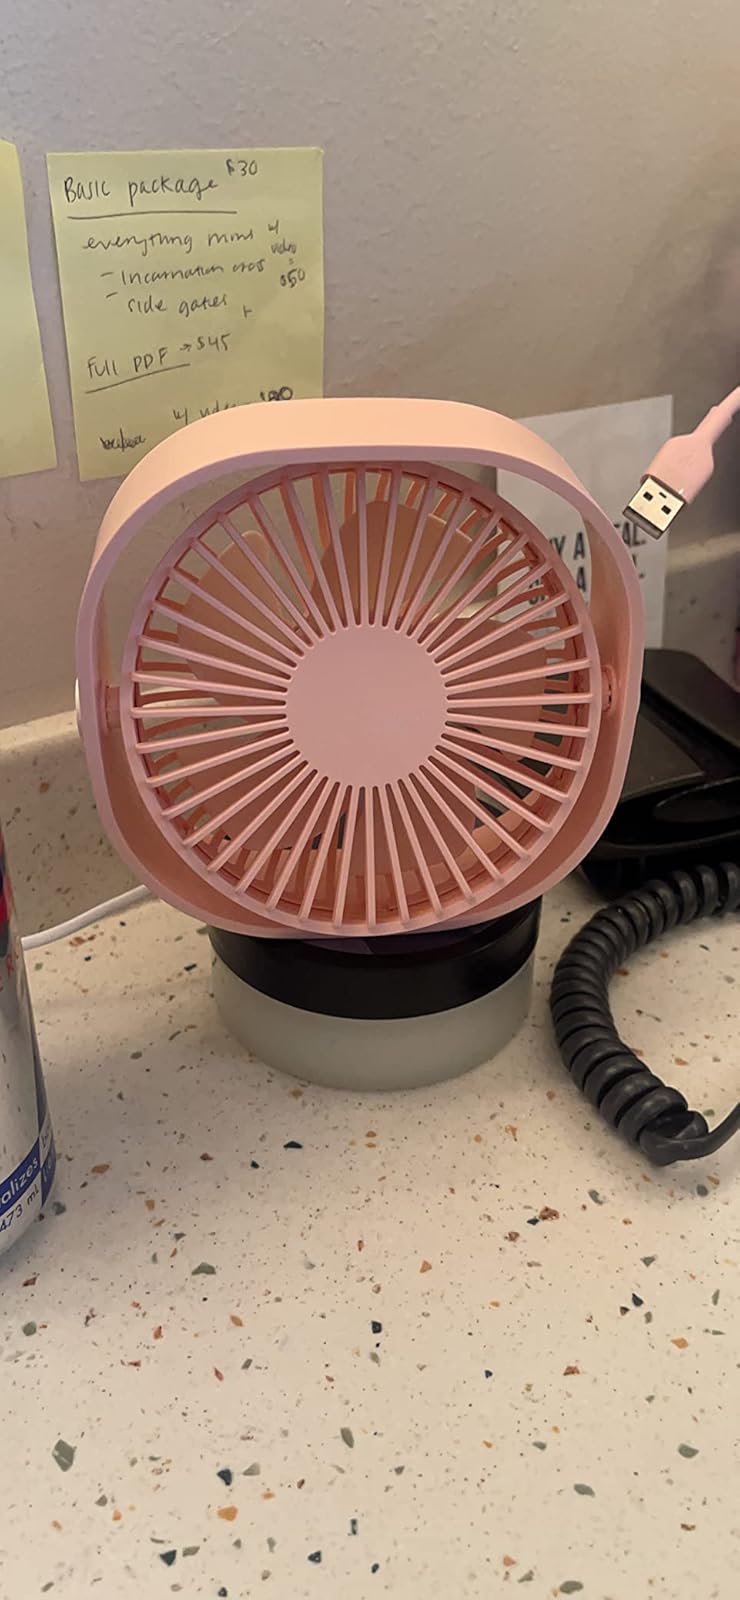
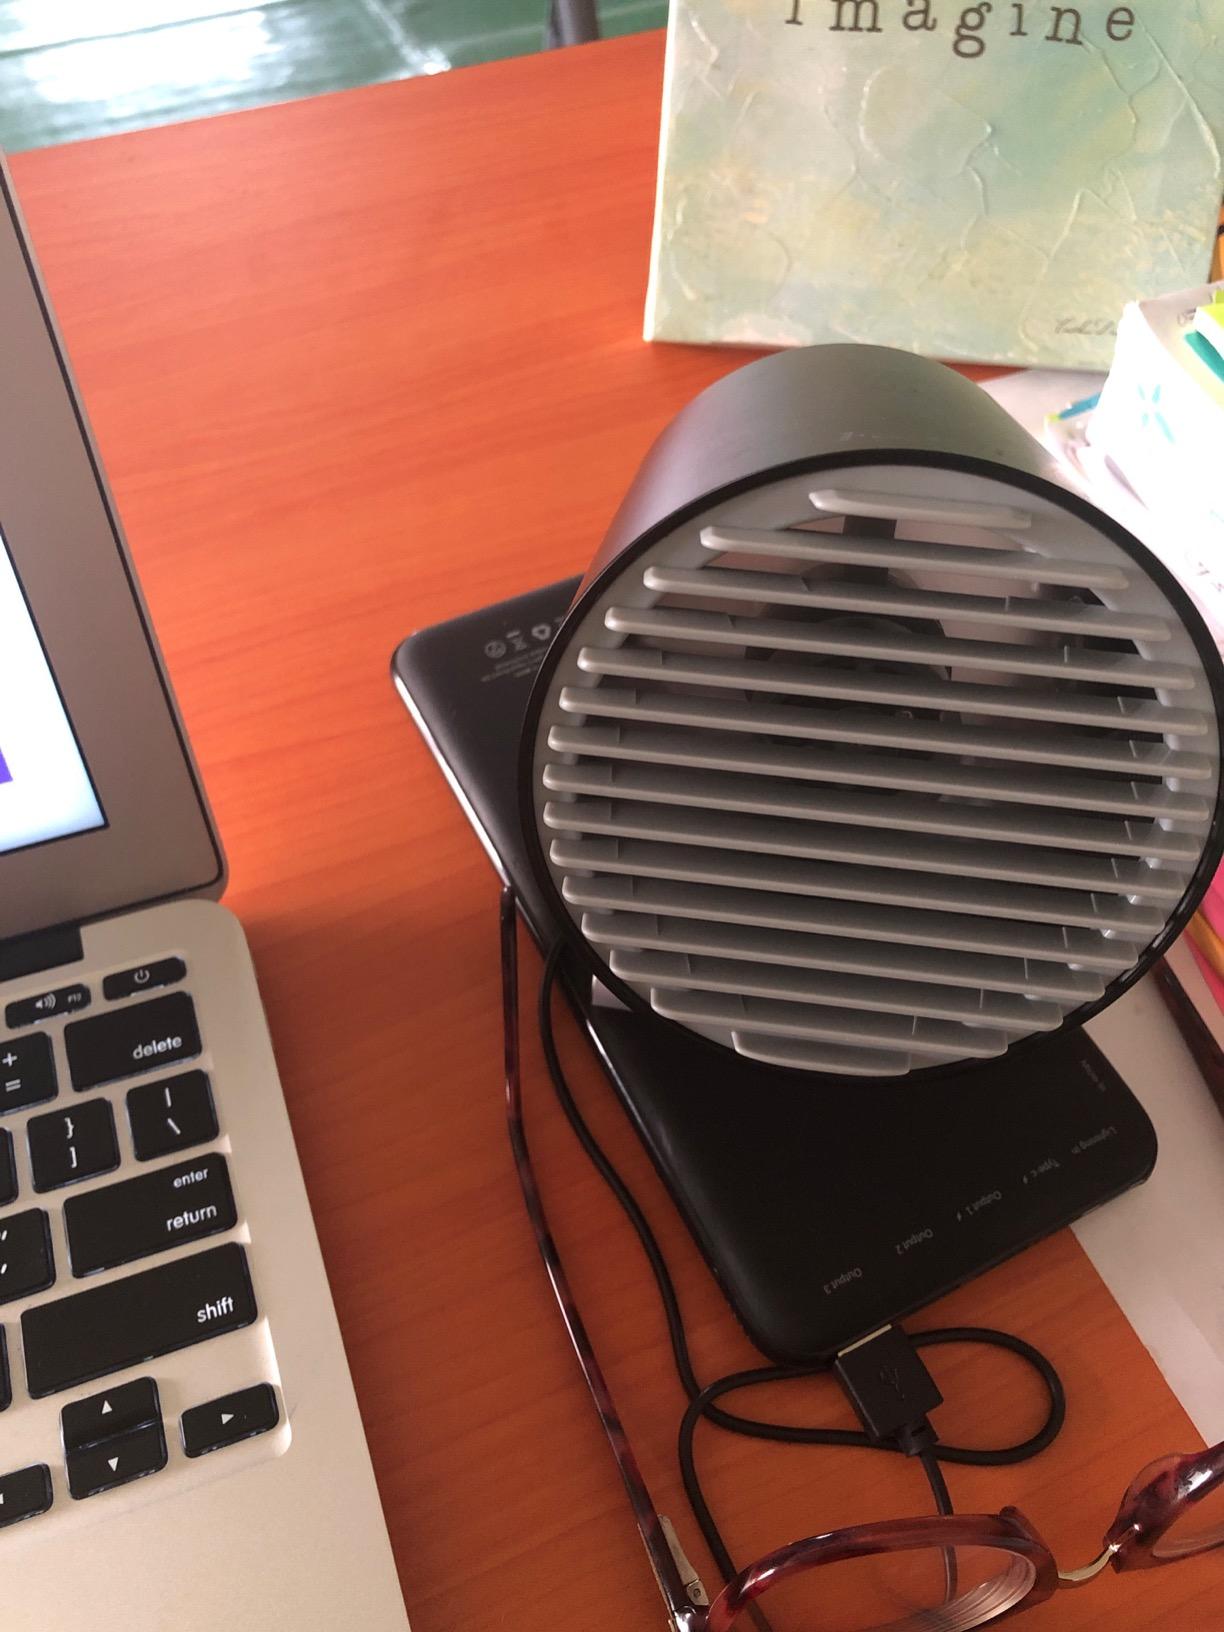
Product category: fan
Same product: no